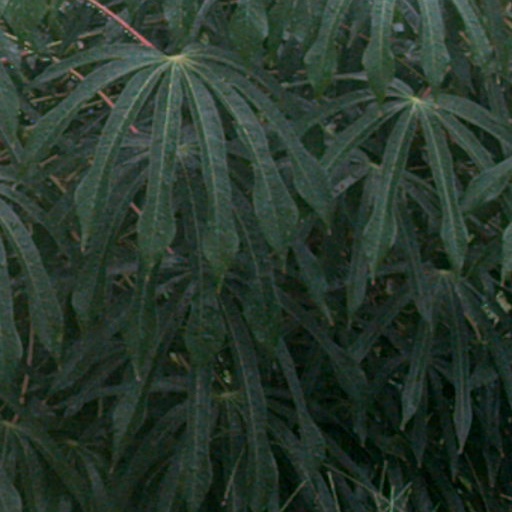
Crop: cassava